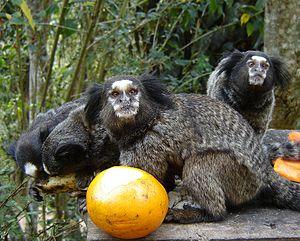
Le rhinarium ou la truffe est la surface sans poil, souvent humide et de température plus froide, qui entoure les narines d'un grand nombre de mammifères, avec absence de soudure de la lèvre supérieure.